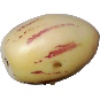
Label: Pepino 1